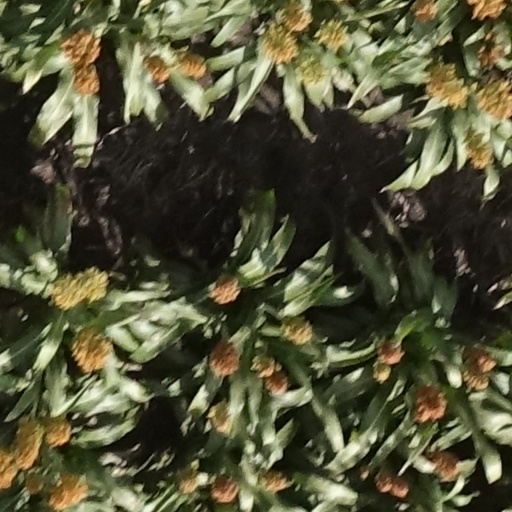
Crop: sorghum